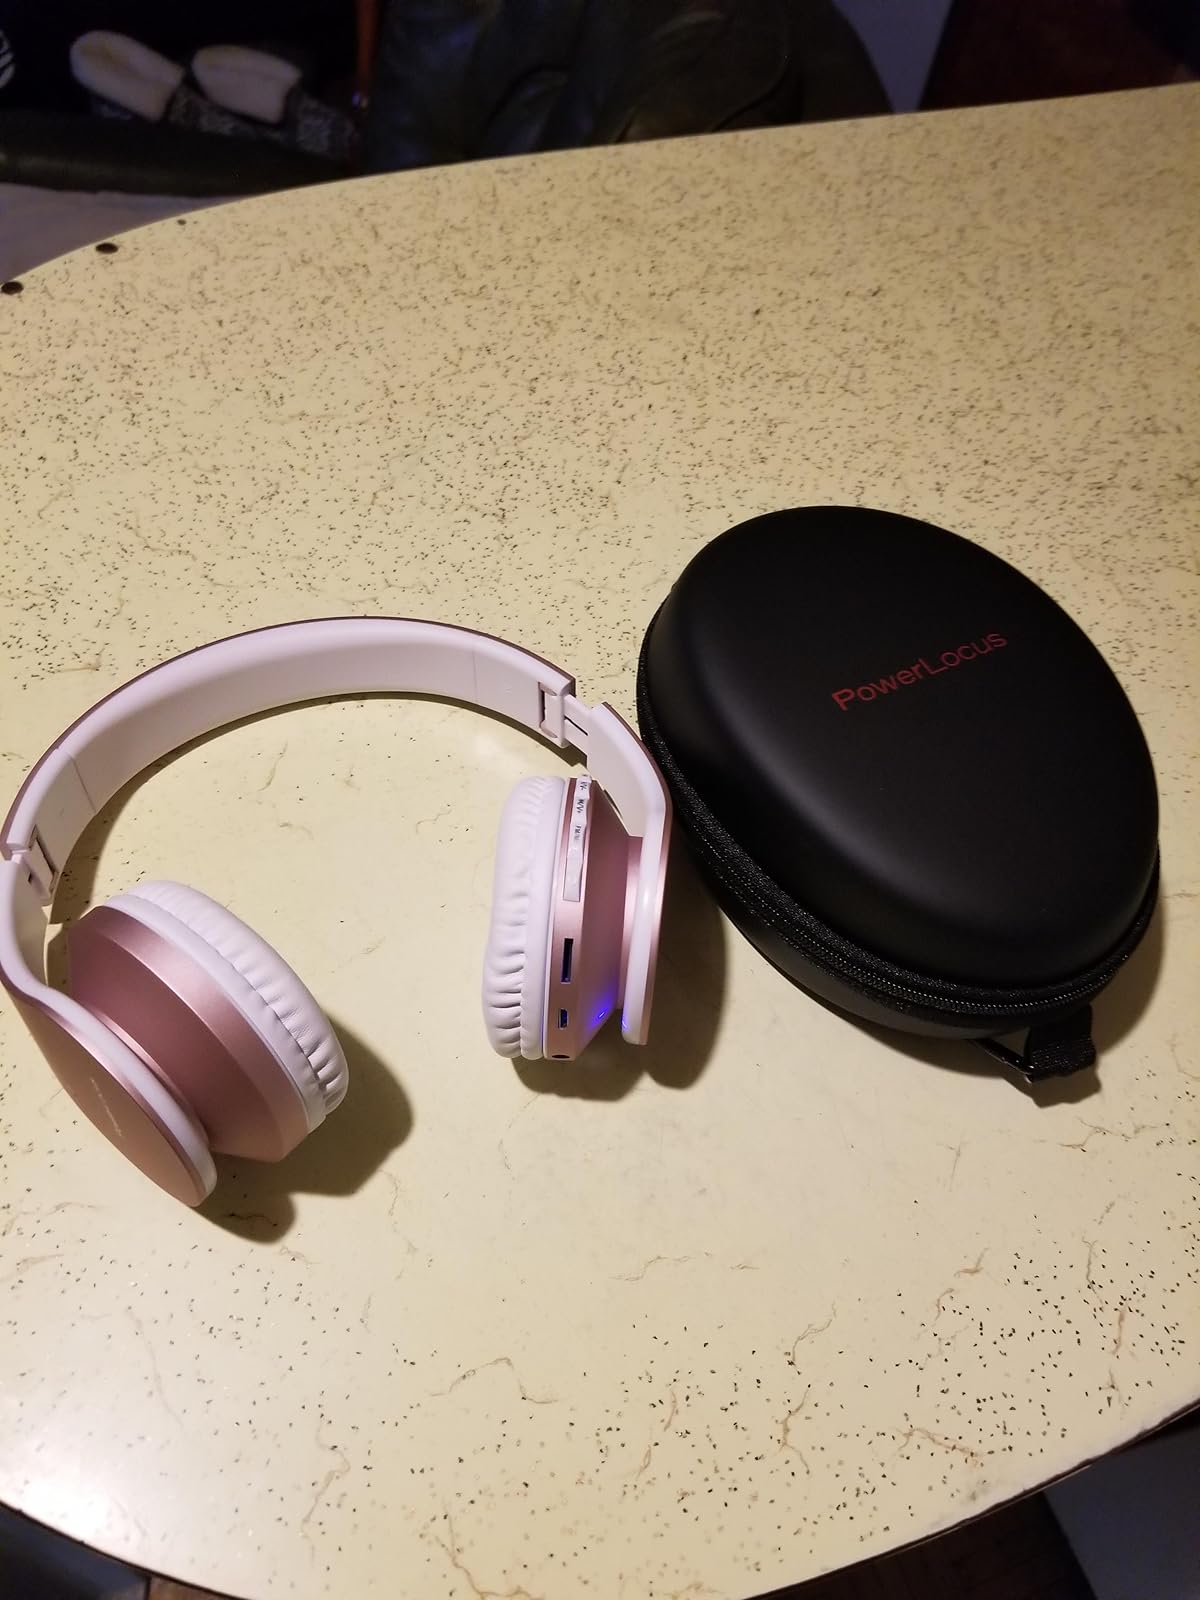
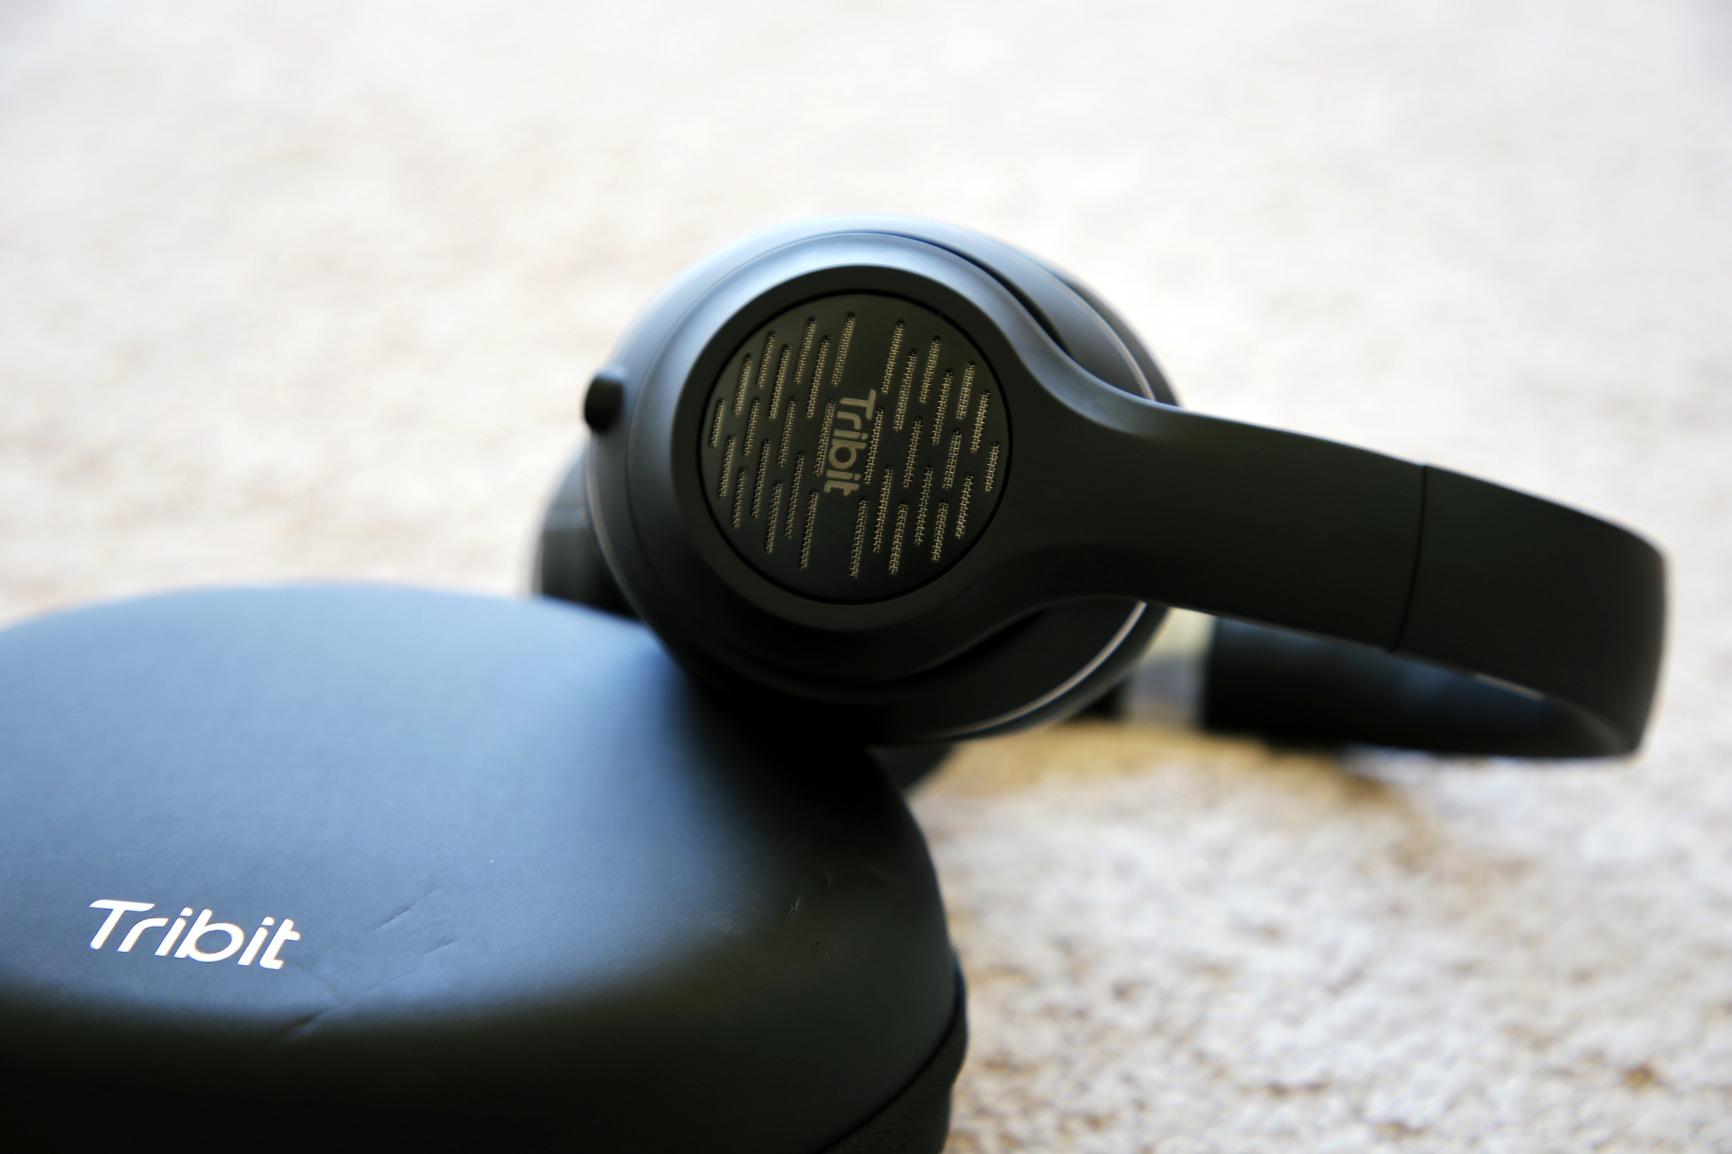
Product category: headphones
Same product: no